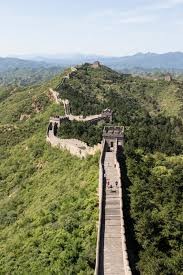
Landmark: Great Wall of China